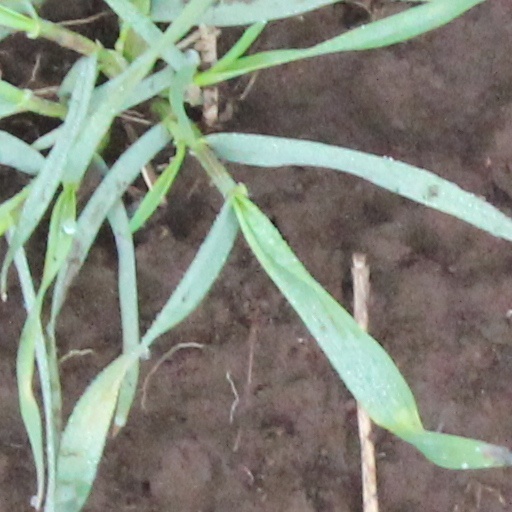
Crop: wheat